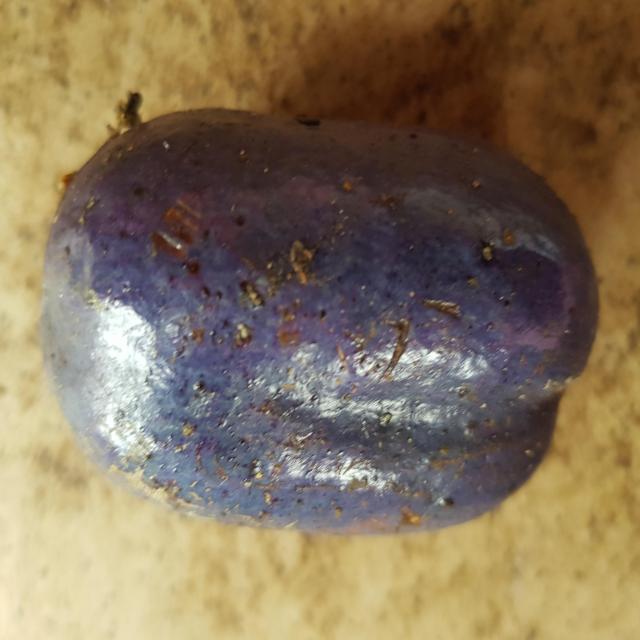
Plum grade: spotted